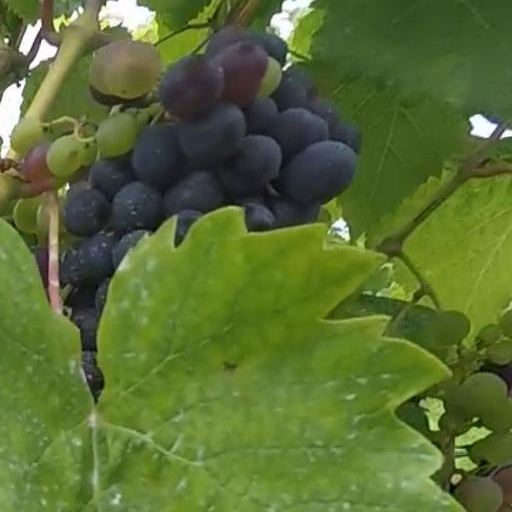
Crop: grape